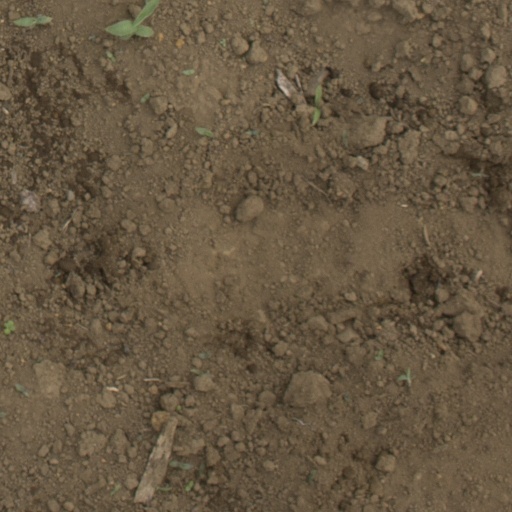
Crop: Jerusalem artichoke